Trifluridine/tipiracil

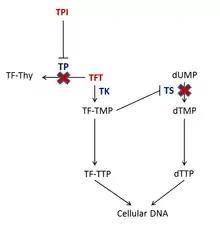
Mechanism of action. Details see text.

The drug consists of the cytotoxin trifluridine and the thymidine phosphorylase inhibitor (TPI) tipiracil. Trifluridine is incorporated into DNA during DNA synthesis and inhibits tumor cell growth. Trifluridine (TFT) is incorporated into DNA by phosphorylation by thymidylate kinase (TK) to TF-TMP; TF-TMP then covalently binds to tyrosine 146 of the active site of thymidylate synthase (TS) inhibiting the enzyme's activity. TS is vital to the synthesis of DNA because it is an enzyme involved in the synthesis of the deoxynucleotide, thymidine triphosphate (dTTP). Inhibition of TS depletes the cell of dTTP and causes accumulation of deoxyuridine monophosphate (dUMP), which increases the likelihood that uracil gets misincorporated into the DNA. Also, subsequent phosphorylations of TF-TMP cause an increased level of TF-TTP within the cell, which results in it being incorporated into DNA. Even though the exact mechanism of how TFT causes DNA damage is not completely understood, it is hypothesized that the incorporation TF-TTP in DNA leads to DNA strand break formation.